Herbie Mann

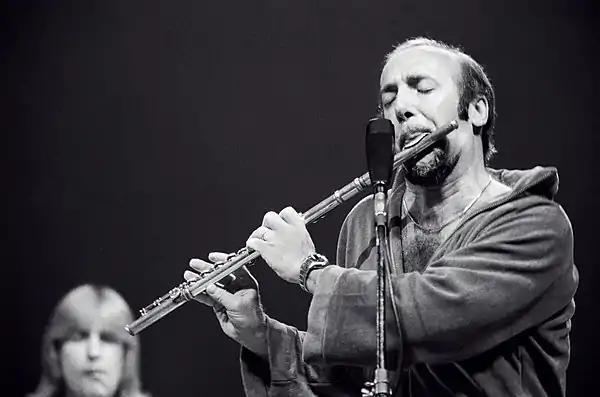
Herbie Mann and Will Lee (1975)

Following the 1969 hit album "Memphis Underground", a number of smooth jazz records influenced by Southern soul, blues rock, reggae, funk and disco elicited criticism from jazz purists but allowed Mann to remain active during a period of declining interest in jazz. The musicians on these recordings are some of the best-known session players in soul and jazz, including singer Cissy Houston, guitarists Duane Allman, Larry Coryell, and Sonny Sharrock, bassists Donald "Duck" Dunn, Chuck Rainey, and Miroslav Vitous, and drummers Al Jackson, Jr. and Bernard Purdie. In this period Mann had a number of pop hits — rare for a jazz musician. According to a 1998 interview Mann had made at least 25 albums that were on the "Billboard" 200 pop charts, success denied most of his jazz peers."